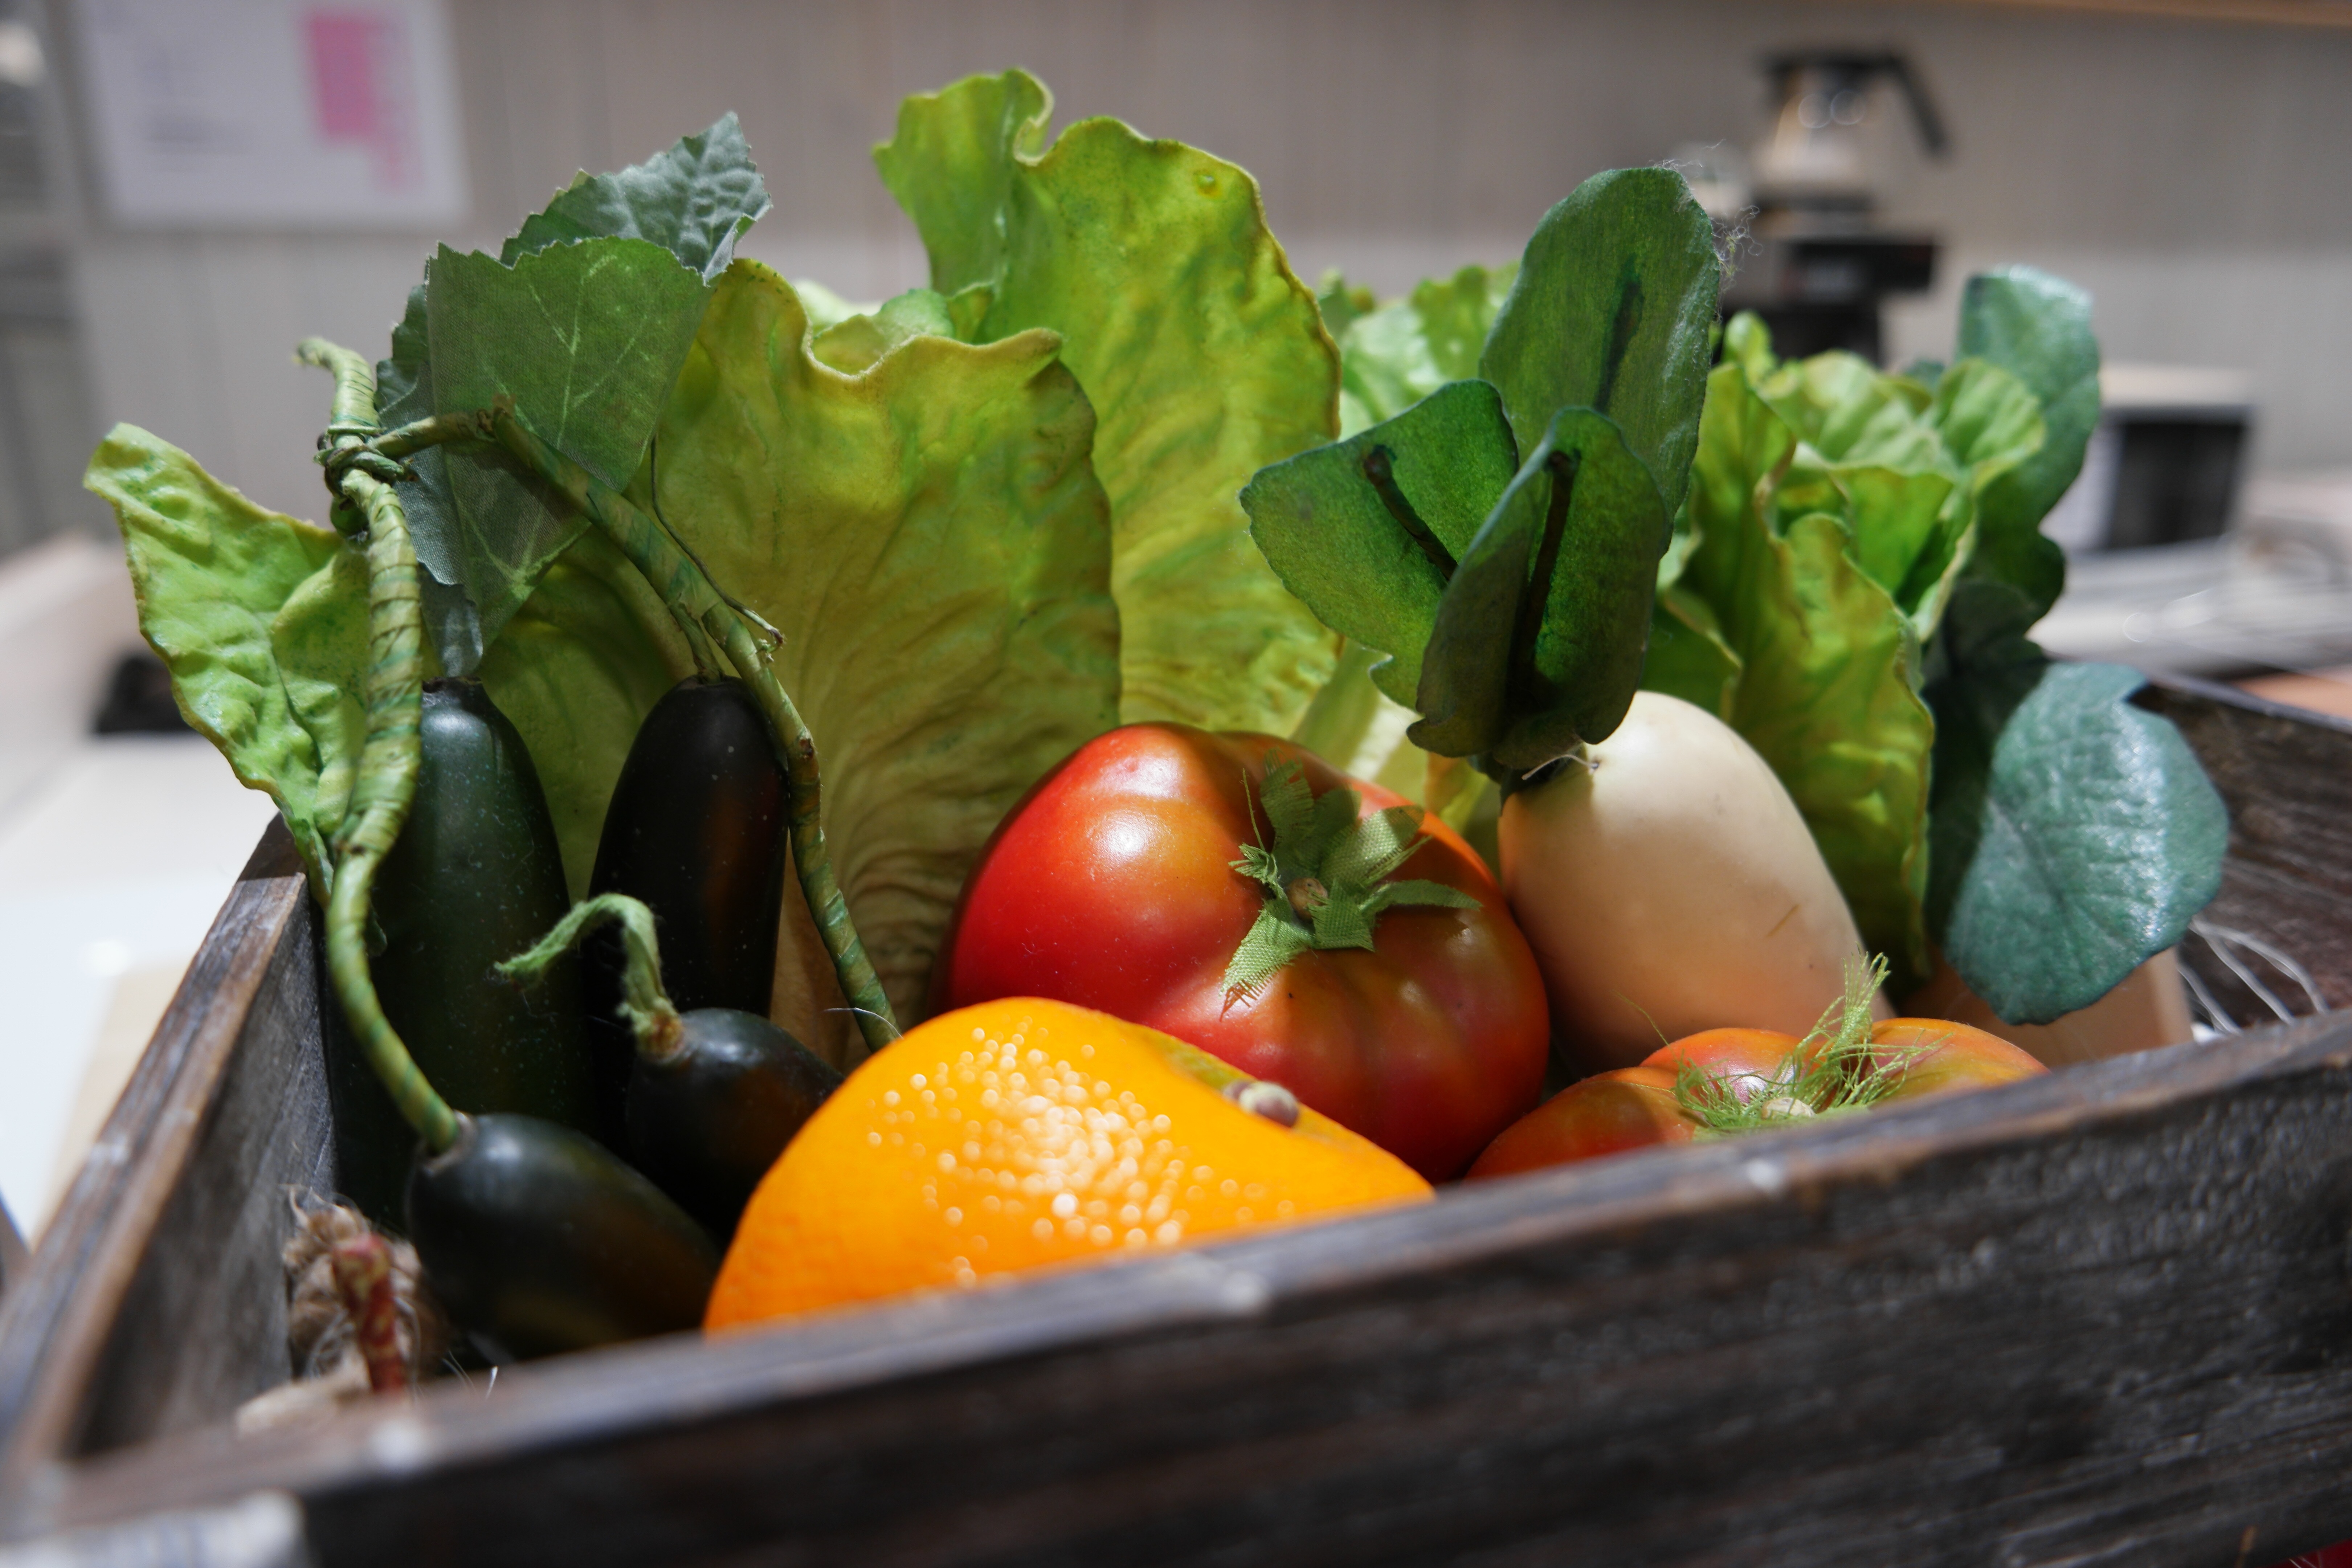
plastic, restaurant, decoration, food, green, produce, vegetable, box, design, display, vegetables